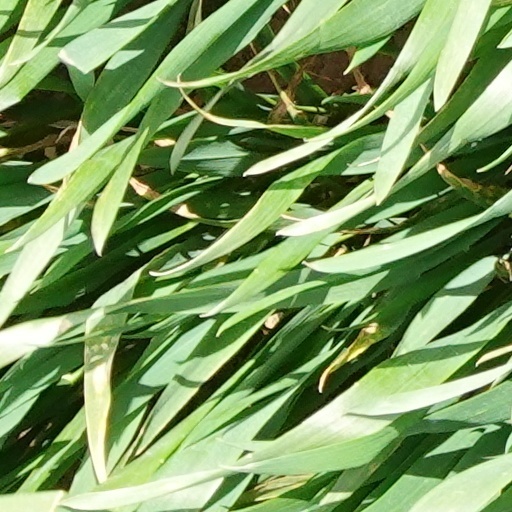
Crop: wheat